Shaft (1971 film)

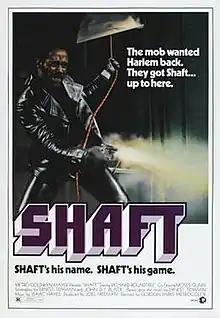
Theatrical release poster

Shaft is a 1971 American blaxploitation crime action thriller film directed by Gordon Parks and written by Ernest Tidyman and John D. F. Black. It is an adaptation of Tidyman's novel of the same name and is the first entry in the "Shaft" film series. The plot revolves around a private detective named John Shaft who is hired by a Harlem mobster to rescue his daughter from the Italian mobsters who kidnapped her. The film stars Richard Roundtree as Shaft, alongside Moses Gunn, Charles Cioffi, Christopher St. John, and Lawrence Pressman.